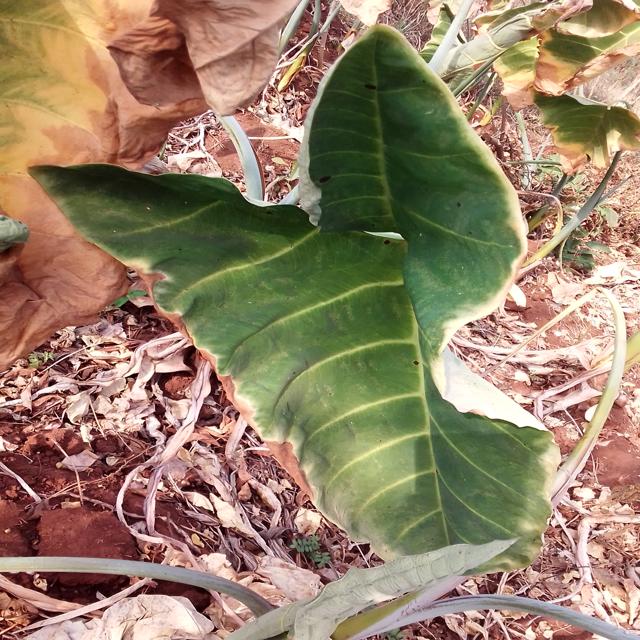
Label: Early_Blight